Blish-Garret House

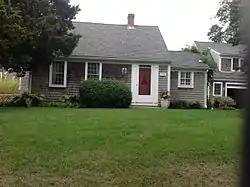

The Blish-Garret House is a historic house located in Barnstable, Massachusetts.